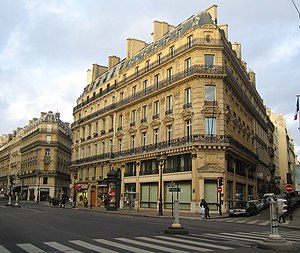
Baron Haussmann / Byplanlægning
Eksempel på Haussmannsk arkitektur
Georges Eugène Haussmann bedre kendt som baron Haussmann var en fransk byplanlægger. Han havde ansvaret for Paris' nye byplan, som blev gennemført mellem 1853 og 1870.